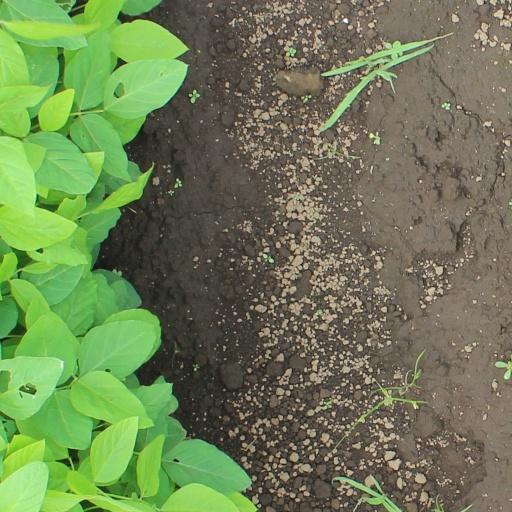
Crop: soybean